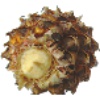
Label: pineapple_mini